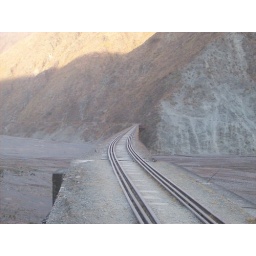
the 4th highest railway in world. train dont go anymore so trip is done by mini bus